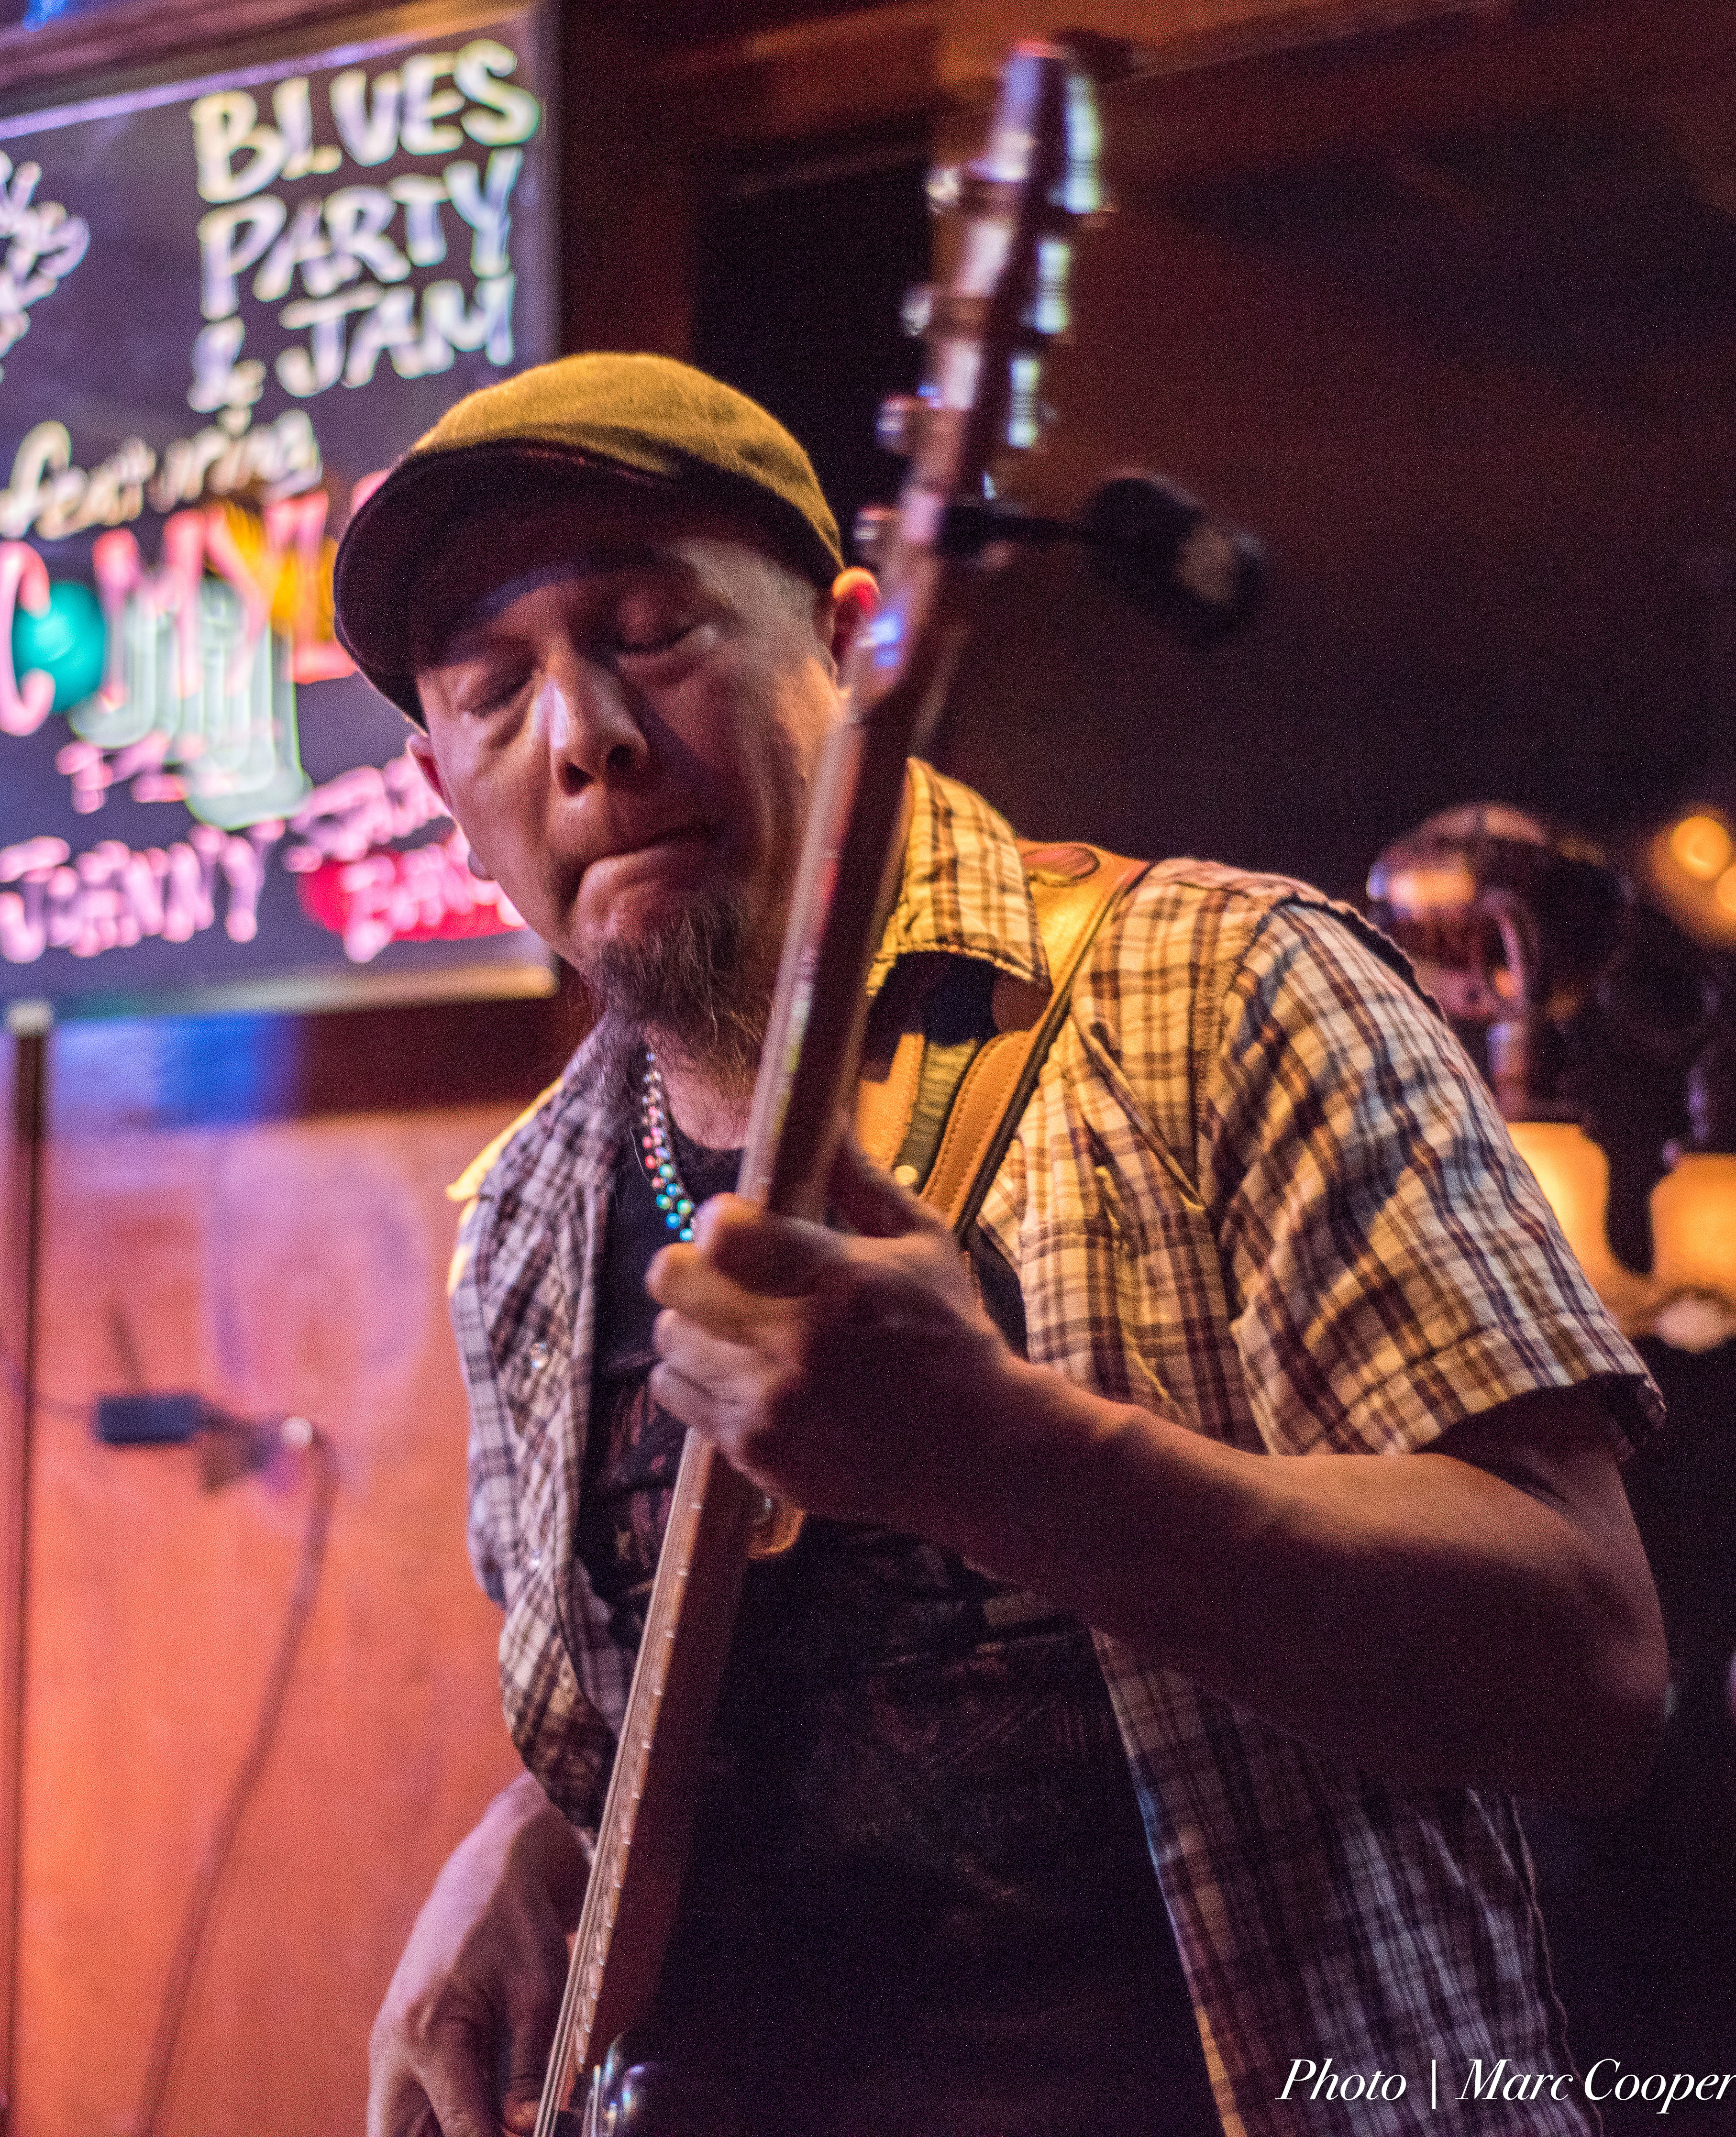
music, concert, musician, blues, cool image, performance, bassist, singing, guitarist, mauisugarmillsaloon, drummer, fresno, bluesbass, philsantillan, i, entertainment, performing arts, singer songwriter, string instrument, plucked string instruments